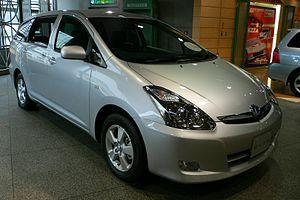
Le Wish est un monospace à 6 ou 7 places selon les versions, fabriquée par le constructeur japonais Toyota.